Capital Hill, Australian Capital Territory

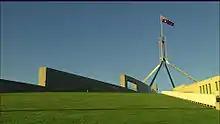
Parliament House Canberra: the hill recreated over the building

The construction of the current parliament building required removing much of the top half of the hill, and after construction, much of the earth was replaced on top of the building. The surrounding hill is landscaped with native plants, while the soil on top of Parliament House is planted with lawn. However, on the western side of the Hill, a small area of the original native bushland has been preserved.